Chrysler Town & Country (minivan)

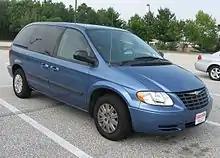
2005 Chrysler Town & Country SWB

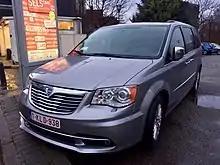
Lancia Voyager in Belgium

Introduced at the beginning of 1995, the third-generation Town & Country debuted the all-new Chrysler NS platform, marking the most extensive redesign of the Chrysler minivans since their 1984 release. Adopting cab-forward design to a minivan format, Chrysler sought a design that maximized interior space and visibility. Alongside its Dodge and Plymouth counterparts, the 1996 Town & Country introduced several features to the segment, including a driver-side sliding door, and rear seats mounted on deployable wheels ("Easy Out Roller Seats"). In a break from tradition, the 1996 Town & Country was no longer offered with simulated woodgrain exterior trim (offered either as an option or as standard since 1965). The hood ornament was deleted; in place of the crystal Pentastar, the model line debuted a grille-mounted Chrysler "blue ribbon" emblem (revived from the mid-1930s).